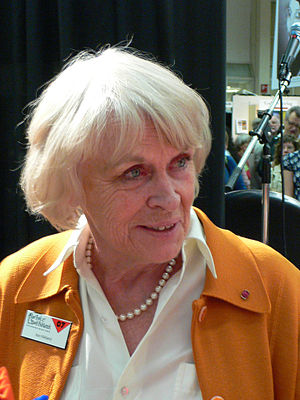
Ilon Wikland
Ilon Wikland ved Bokmässan i 2007.
Ilon Wikland er en estiskfødt, svensk kunstner og illustrator, der mest kendes for at have illustreret hovedparten af Astrid Lindgrens bøger. Det er udelukkende bøgerne Pippi Langstrømpe og Emil fra Lønneberg der er illustreret af andre.